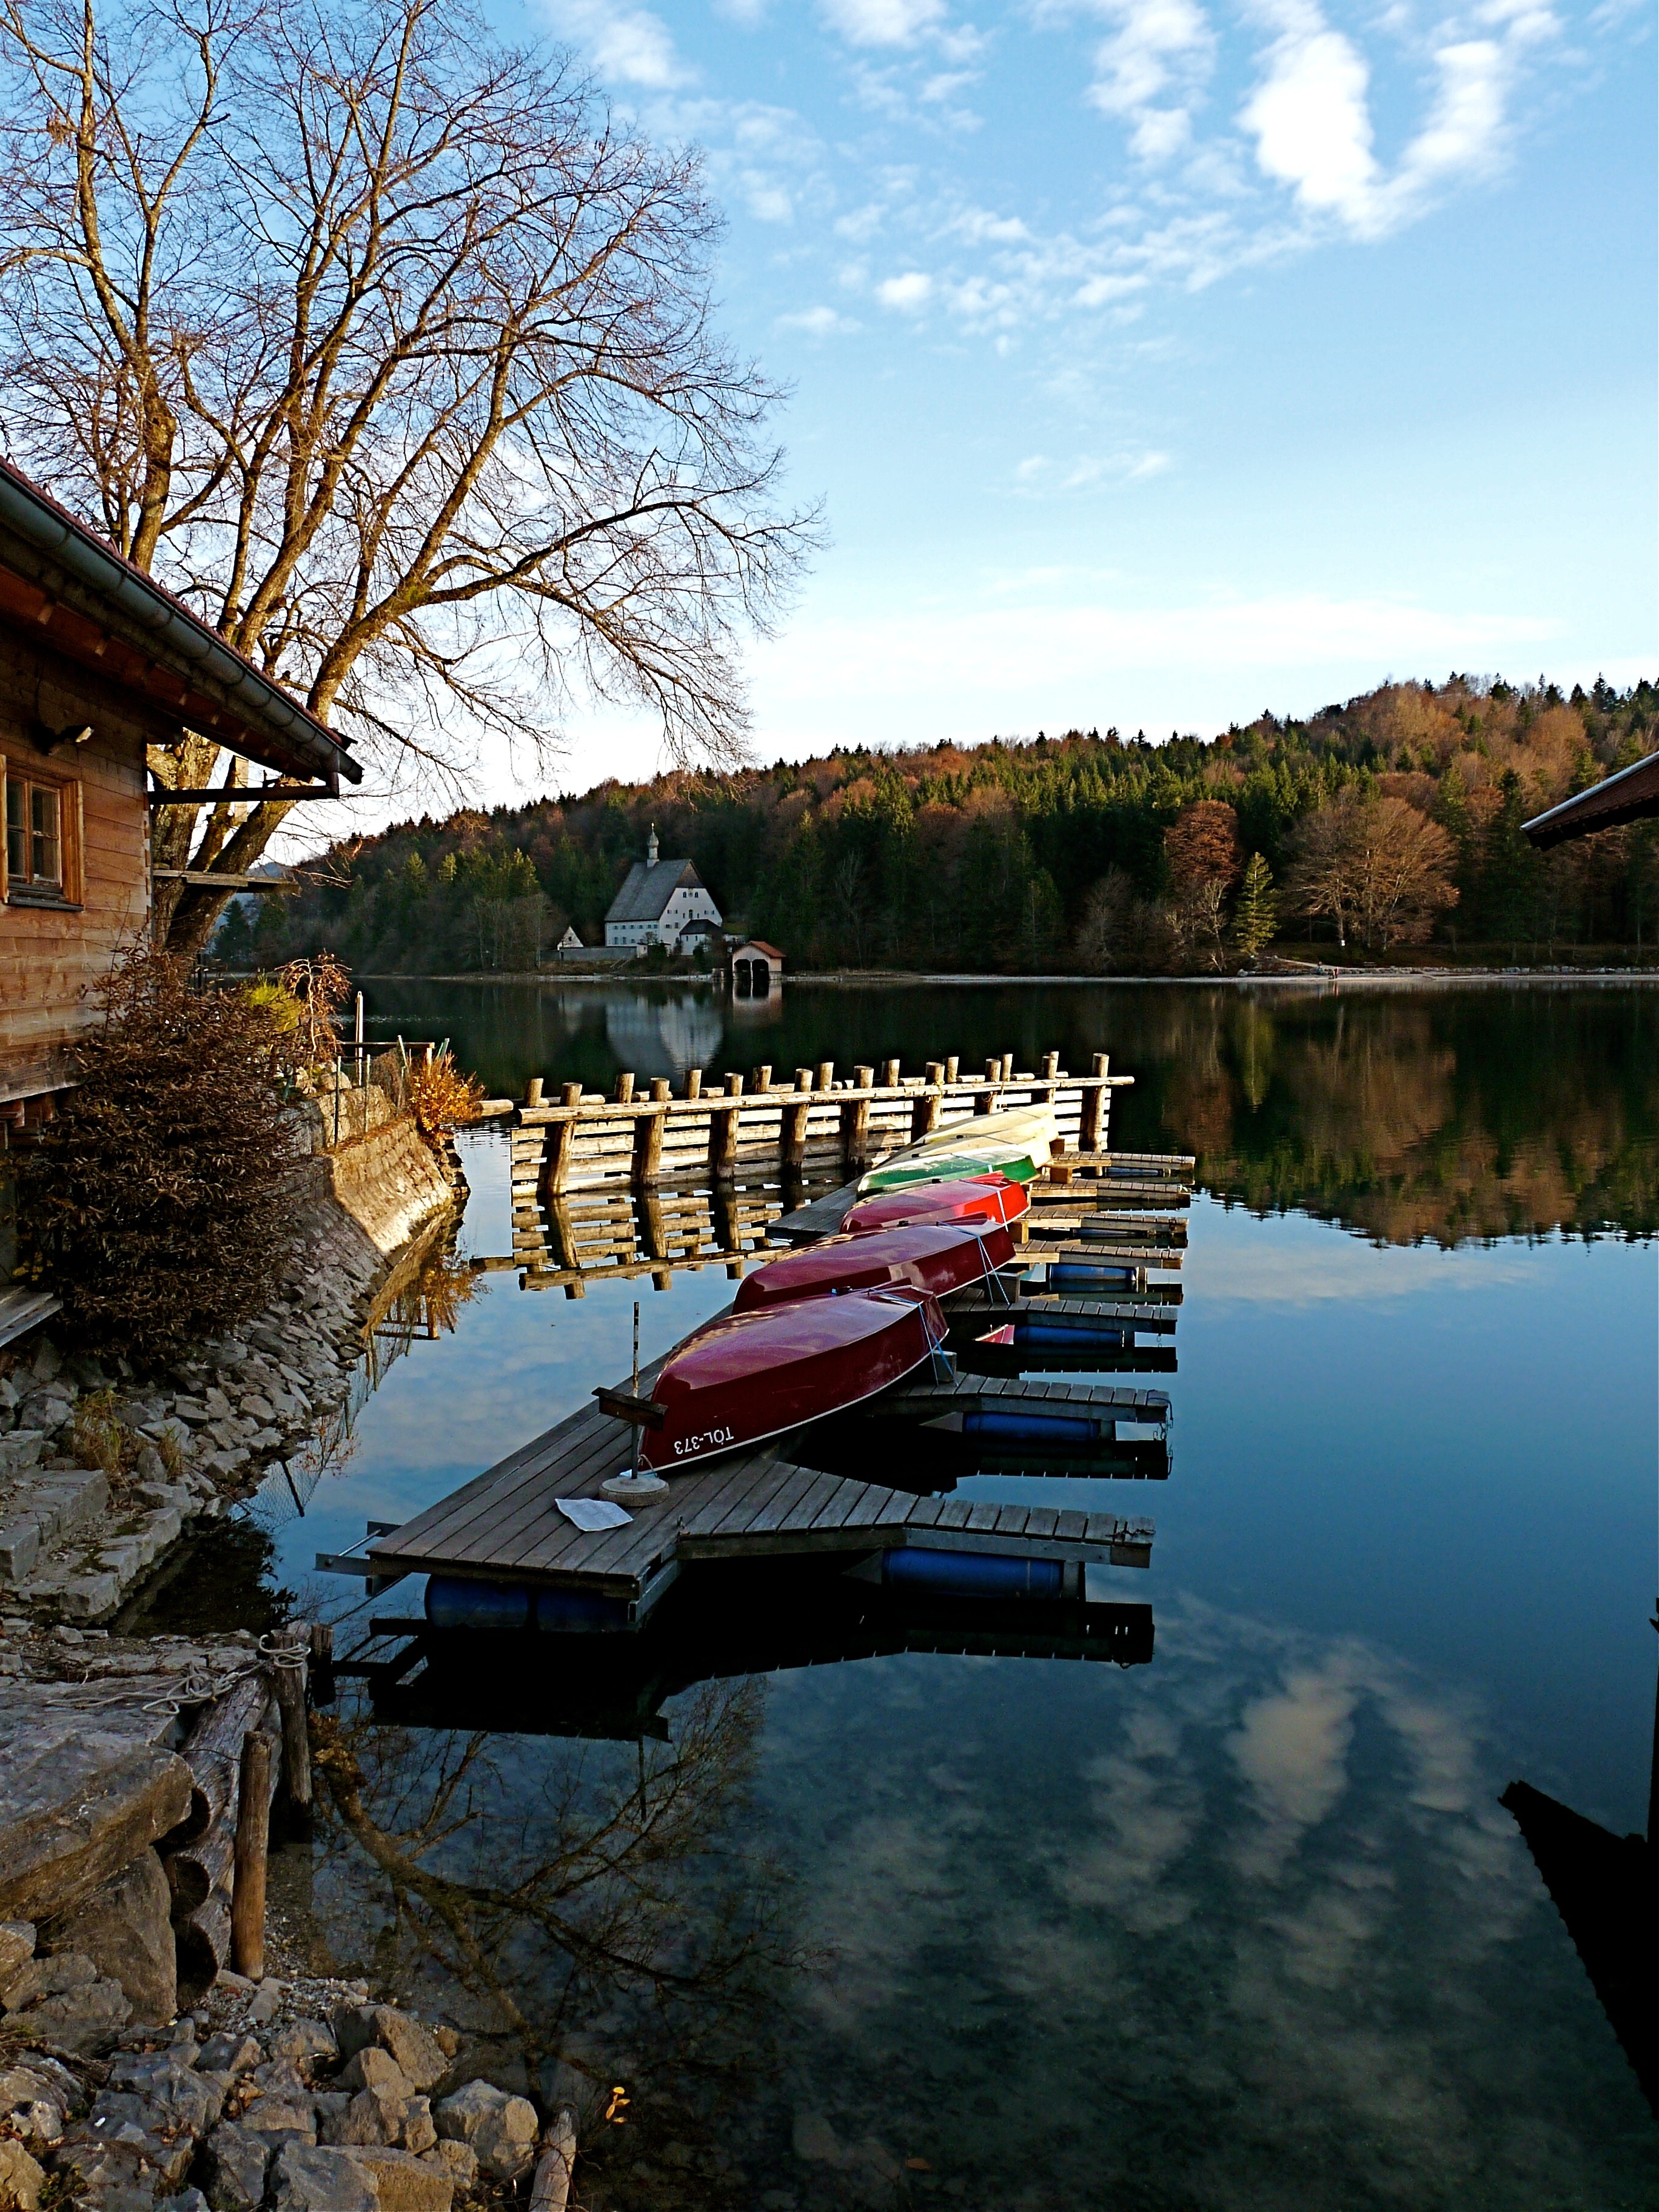
water, dock, boat, lake, river, canal, panorama, boot, reflection, vehicle, blue, waterway, clouds, boating, walchensee, upper bavaria